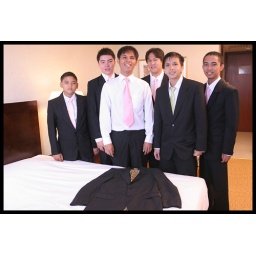
men in black and pink